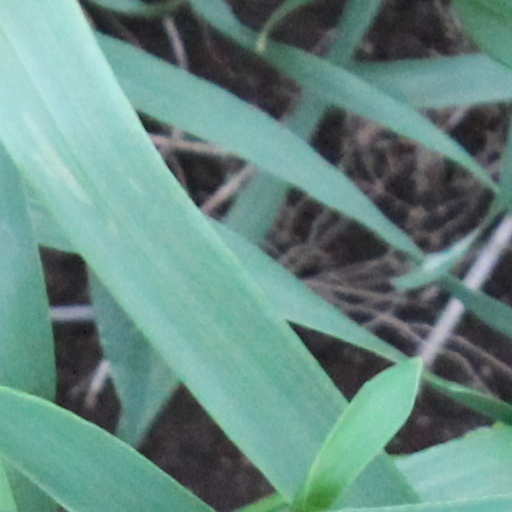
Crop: wheat